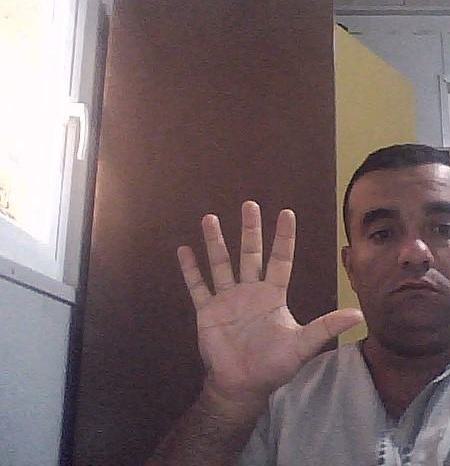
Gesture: palm